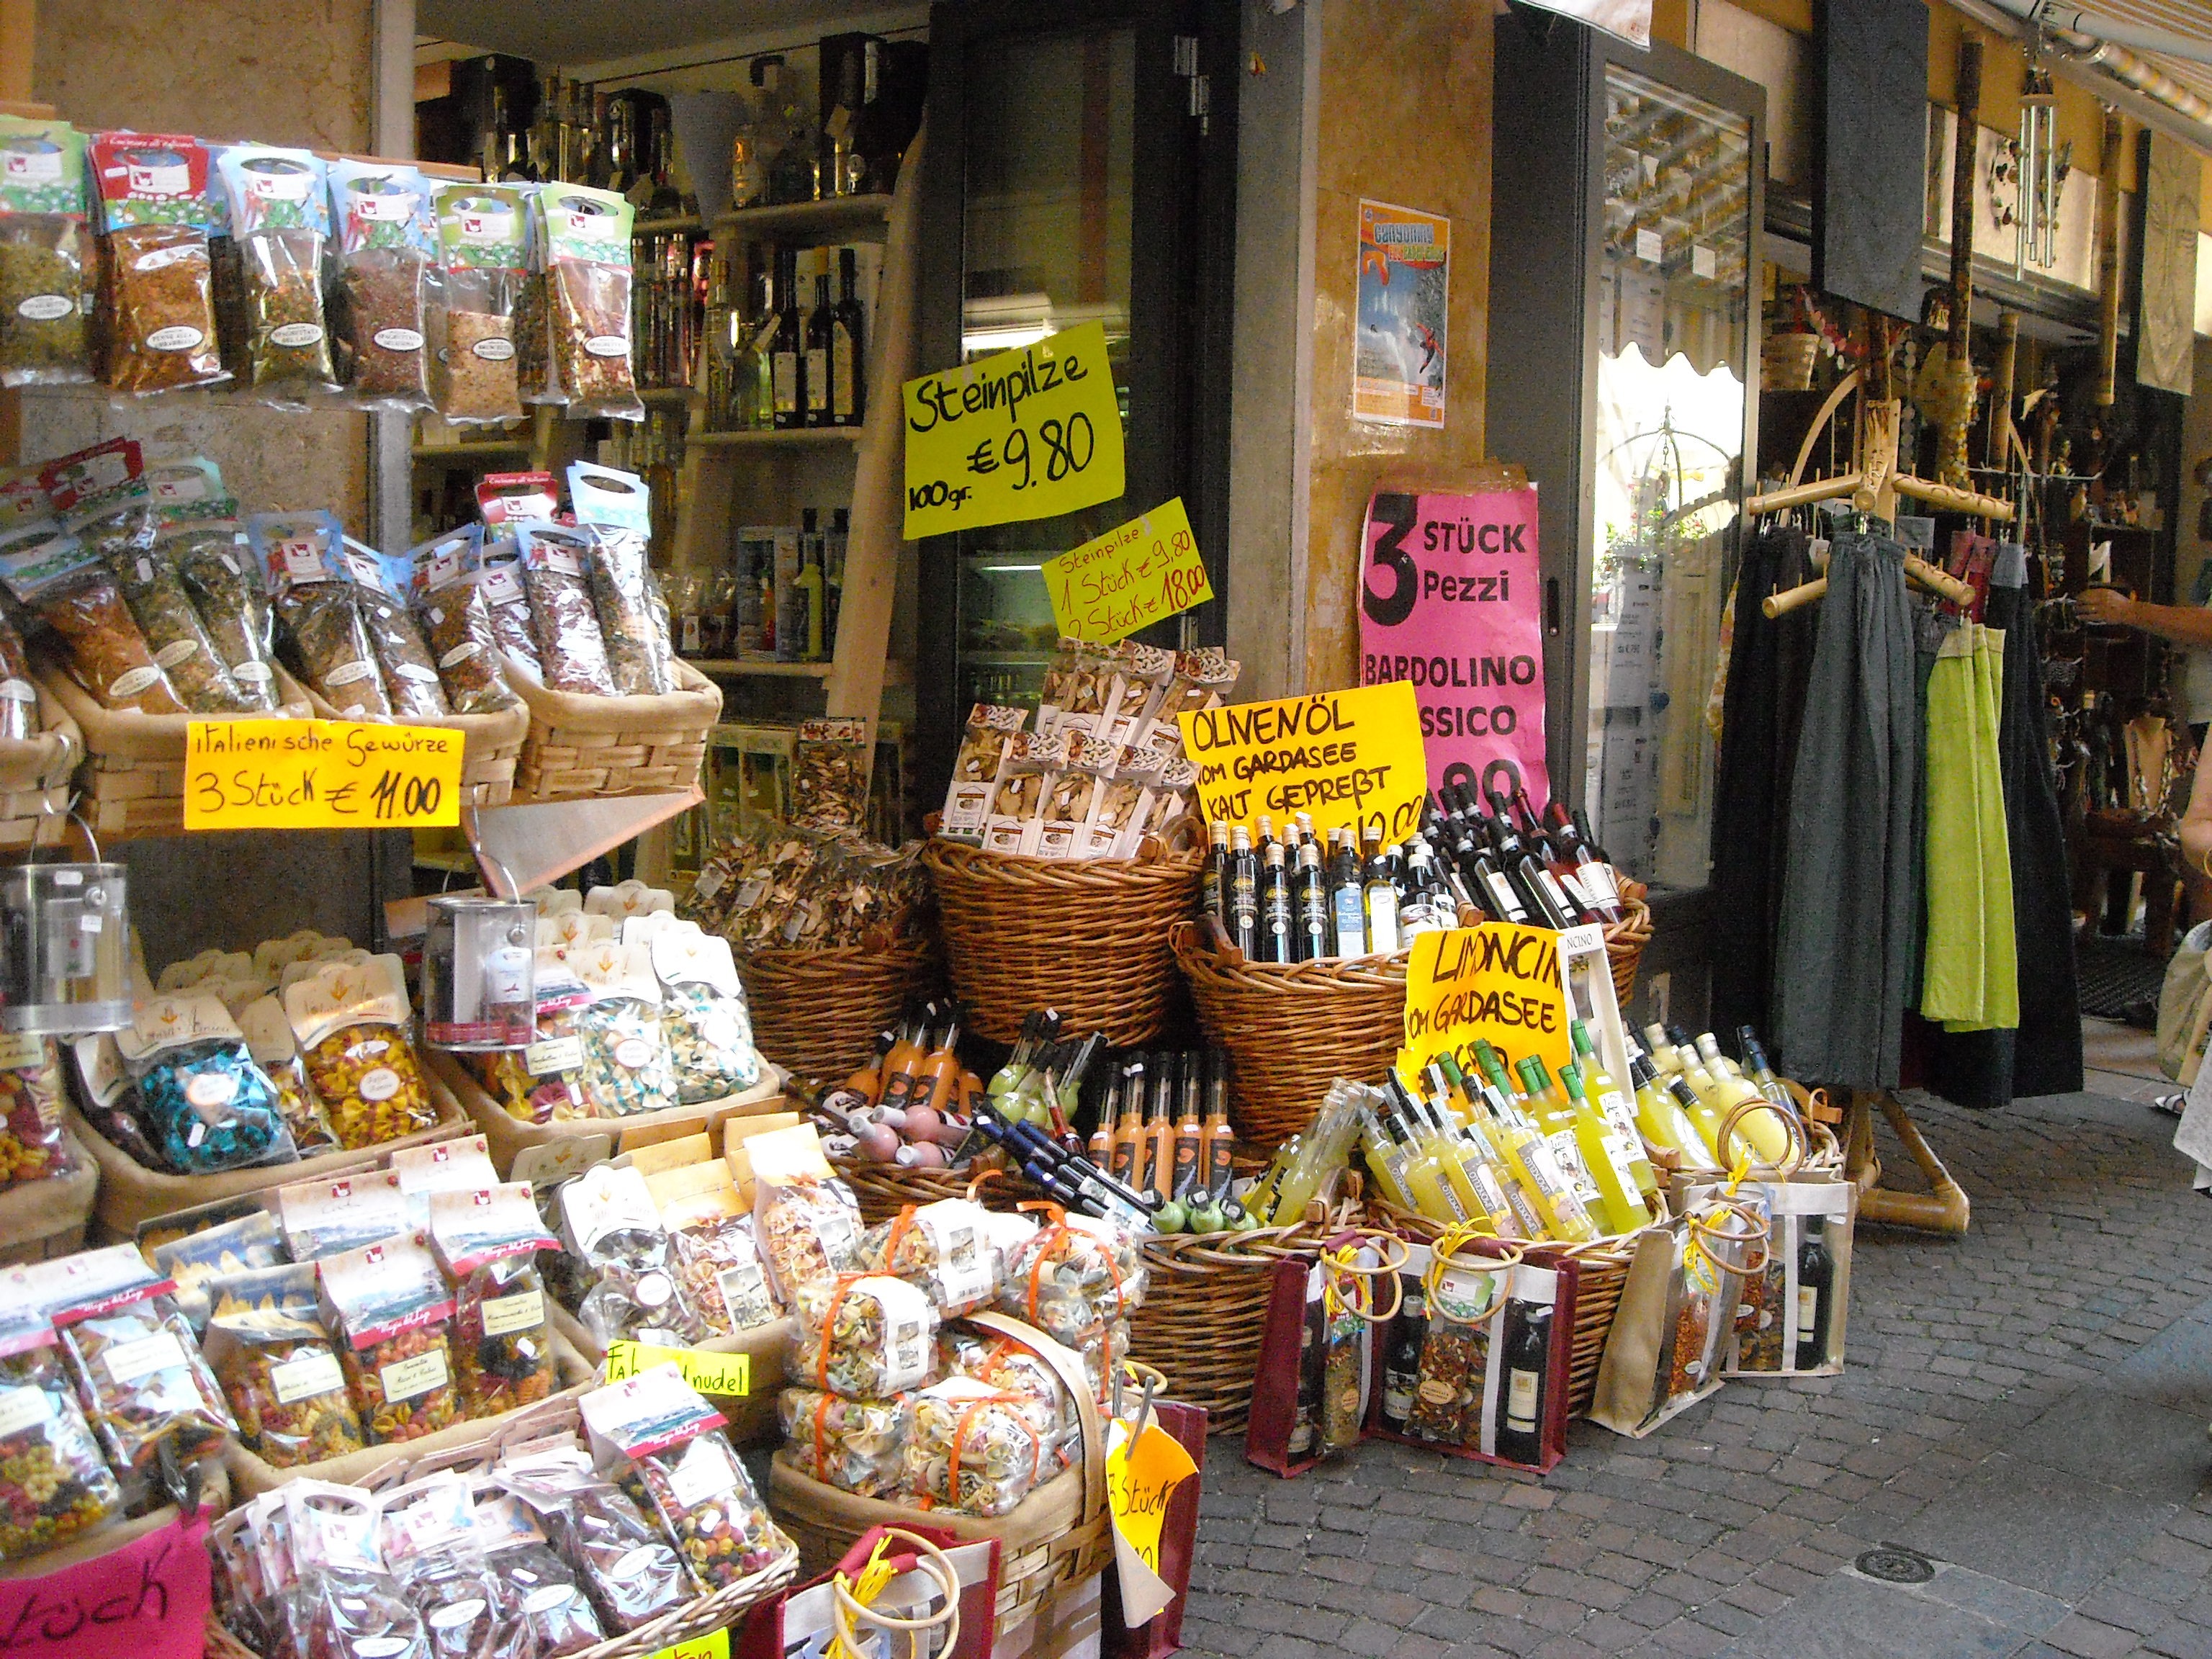
music, alley, city, summer, idyllic, food, vendor, italy, bazaar, market, marketplace, shopping, pasta, public space, garda, stall, grocery store, human settlement, limone sul garda, domestic products